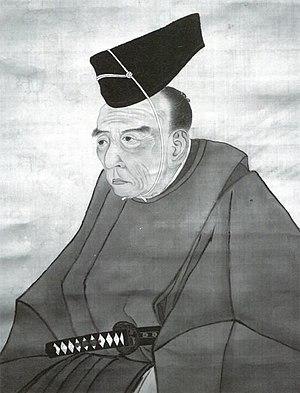
Le terme Mitogaku renvoie à une école de pensée historique japonaise d'études shinto qui a pris naissance dans le domaine de Mito, de nos jours la préfecture d'Ibaraki.
Aizawa Seishisai, né Aizawa Yasushi, est un penseur nationaliste japonais de l'école Mito à la fin du shogunat Tokugawa.